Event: Nepal Earthquake
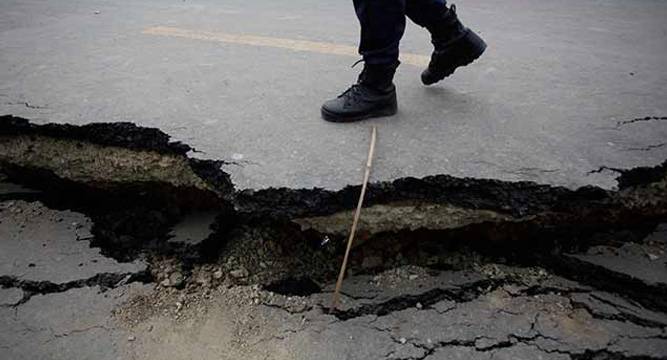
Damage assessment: damage